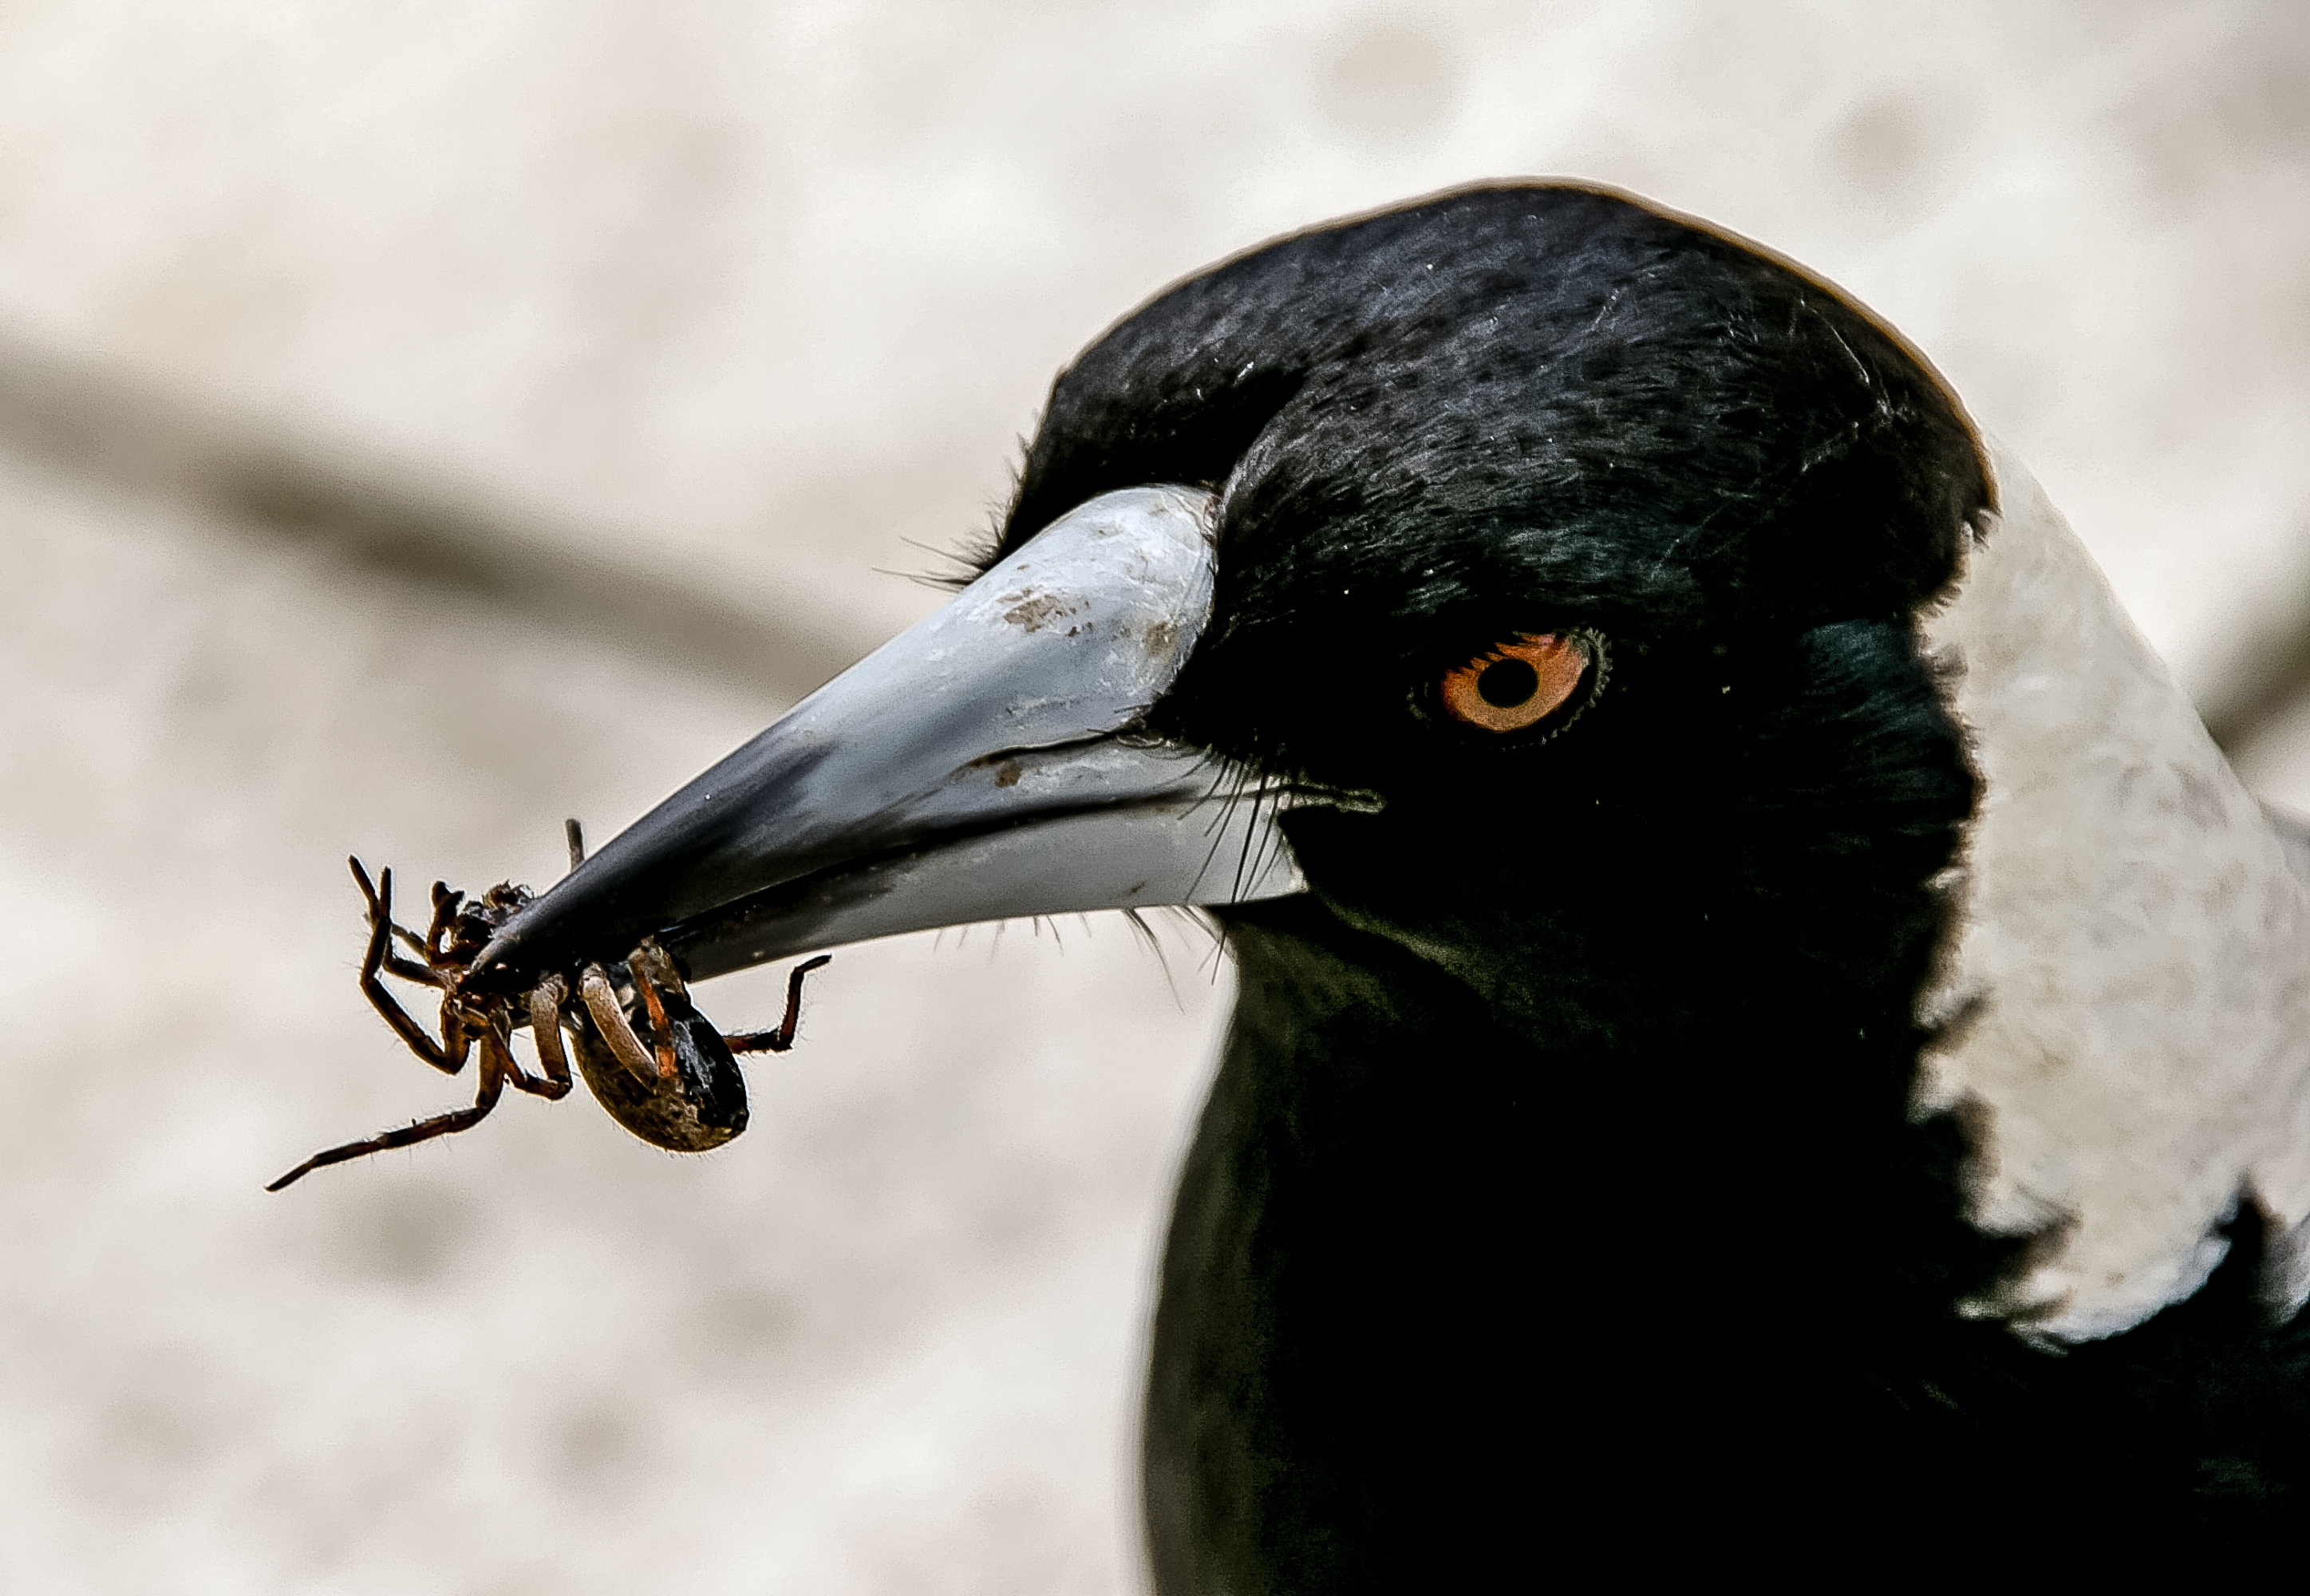
nature, bird, wing, white, wildlife, wild, food, beak, insect, black, fauna, close up, australia, vertebrate, cormorant, queensland, catch, prey, magpie, hungry, australian magpie, perching bird